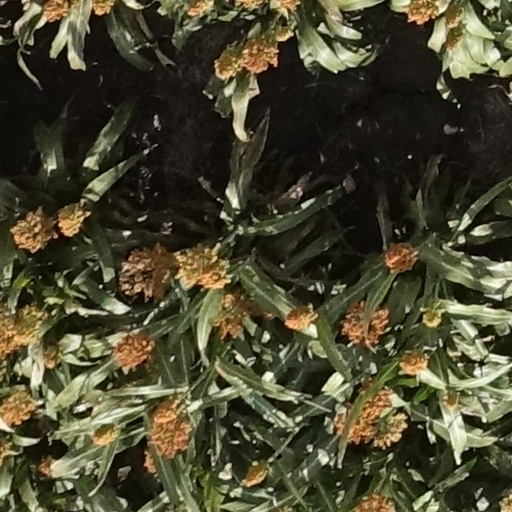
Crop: sorghum